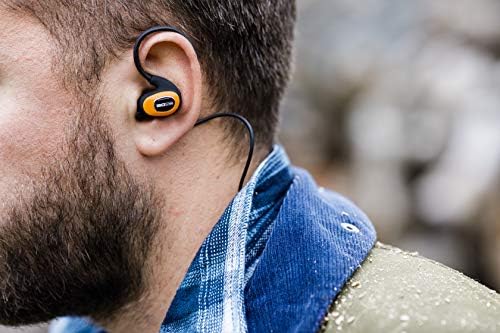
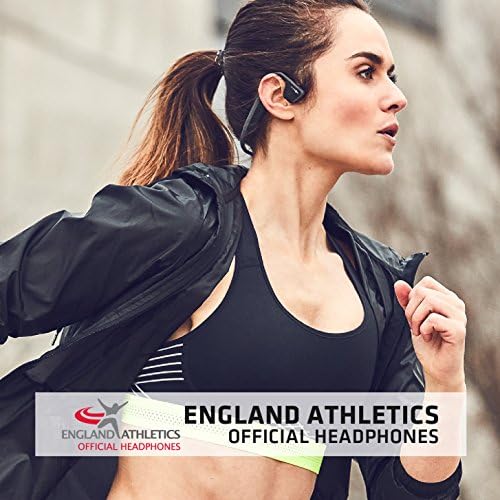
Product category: headphones
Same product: no